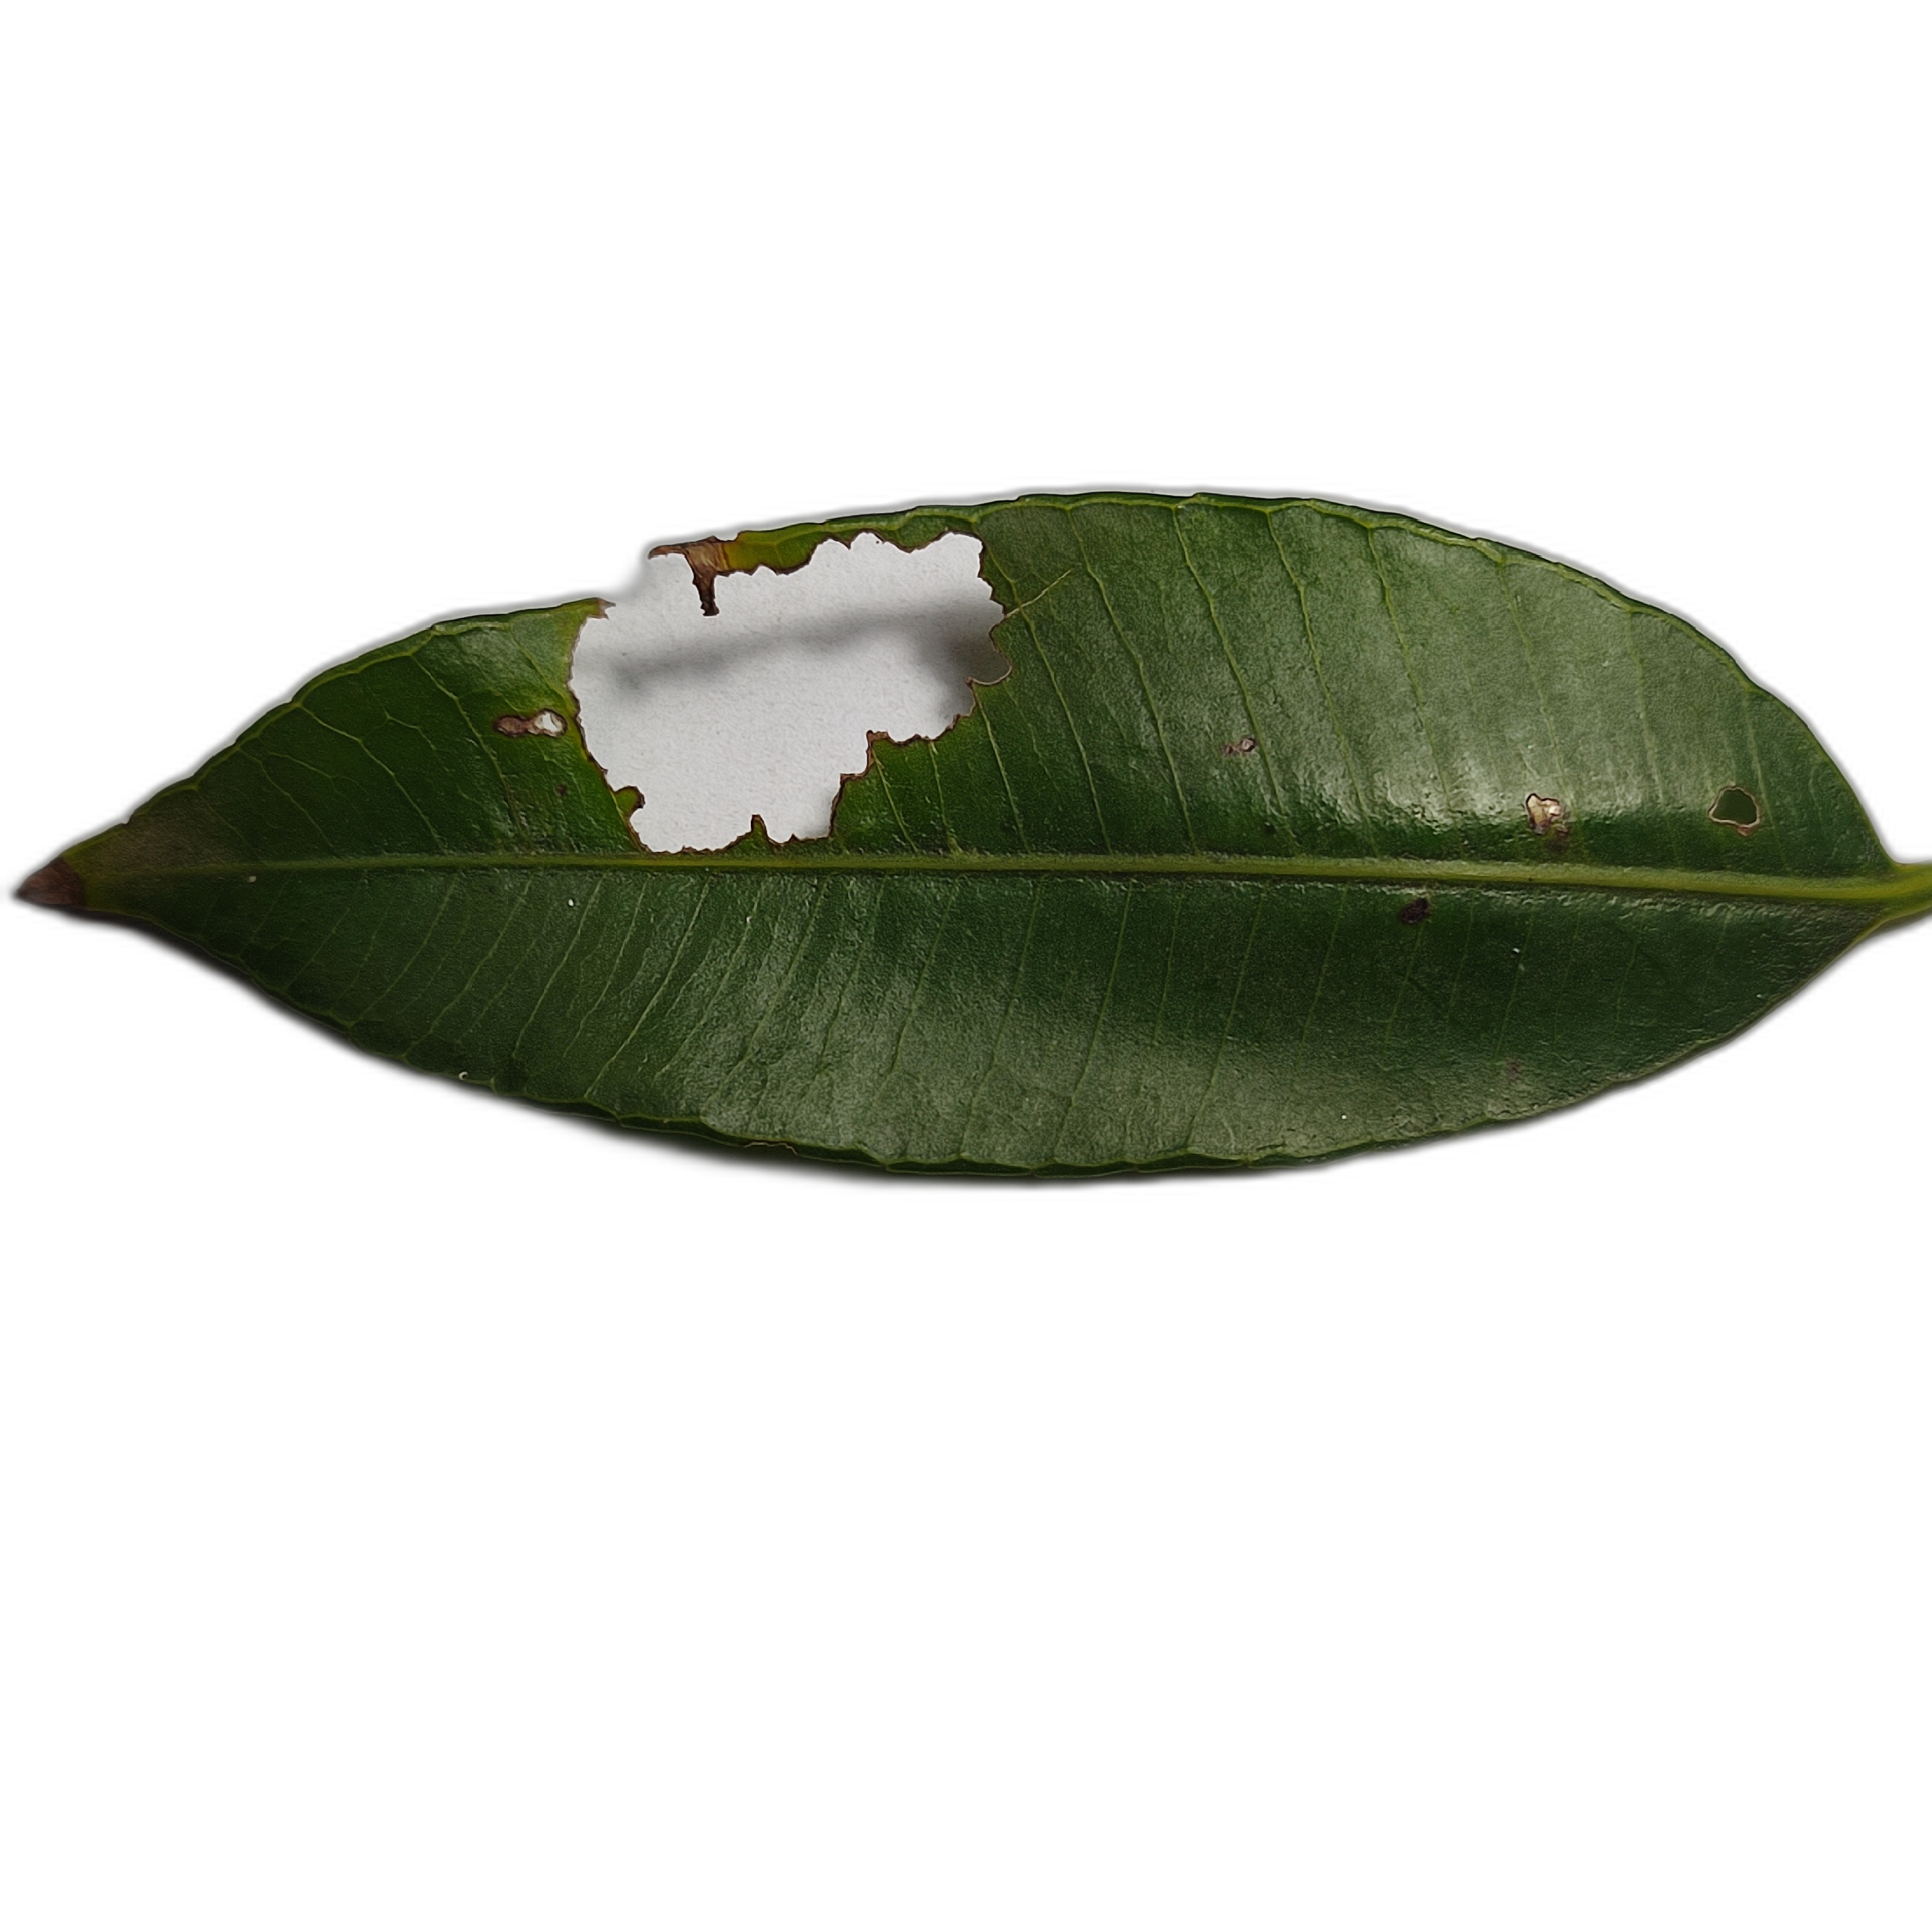
Label: not_healthy